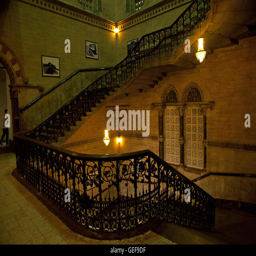
the image of architecture of station building or station